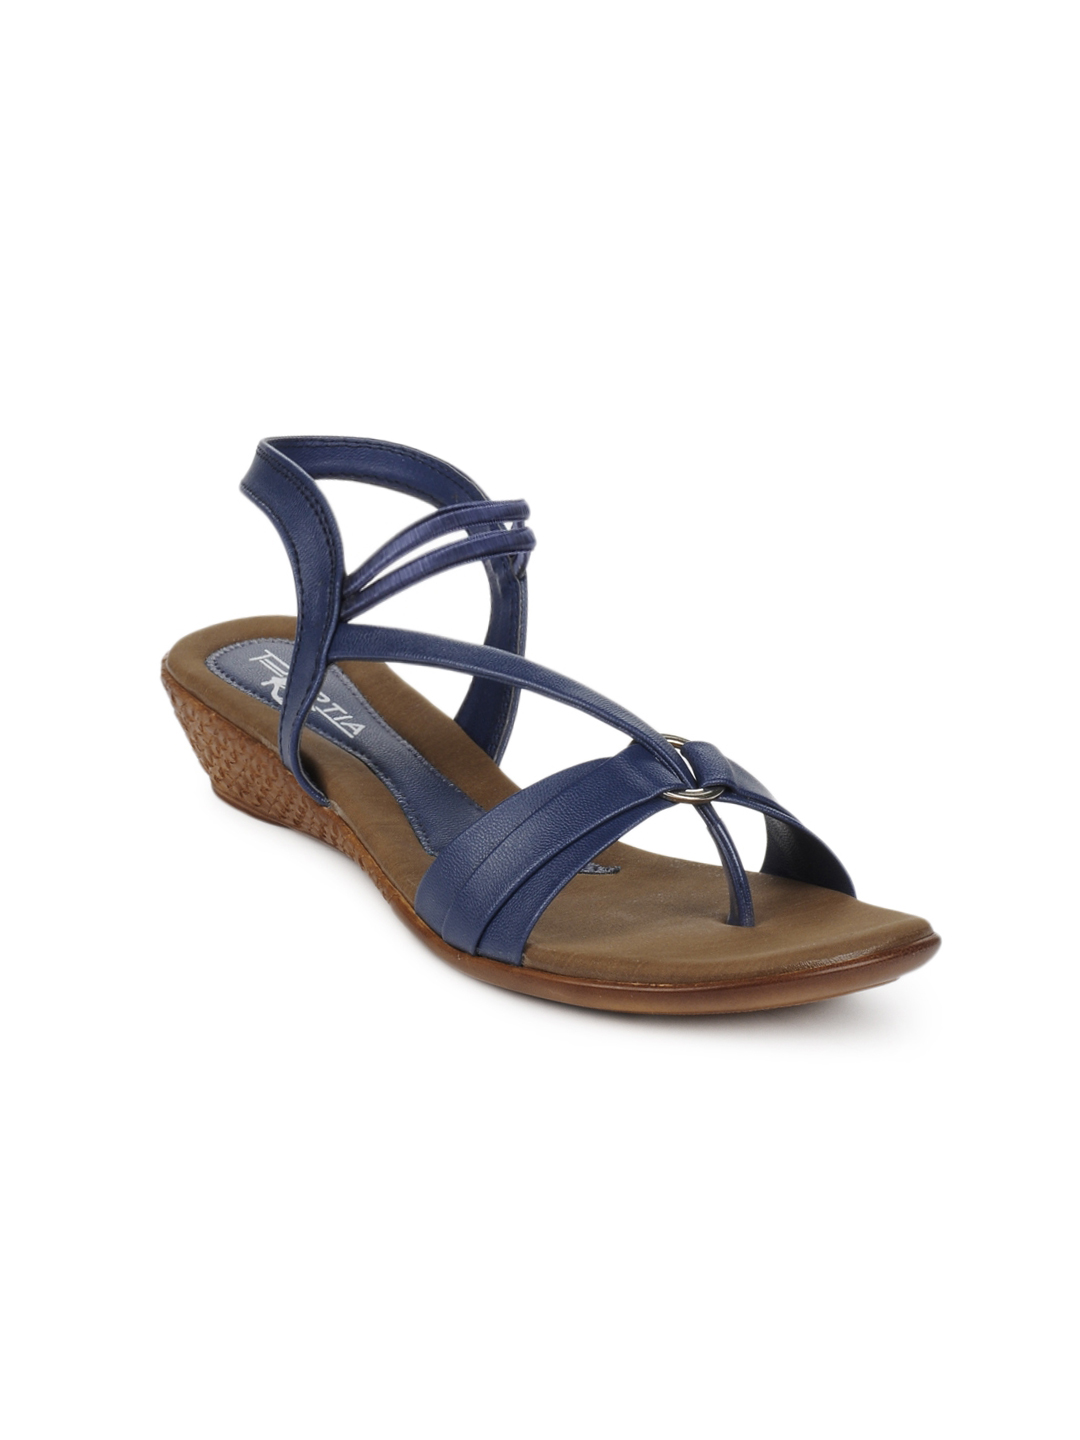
Portia Women Blue Sandals
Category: Footwear / Shoes / Heels
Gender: Women
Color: Blue
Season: Winter 2012
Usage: Casual